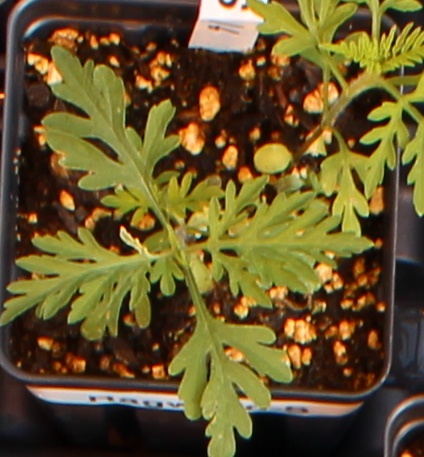
Label: Ragweed